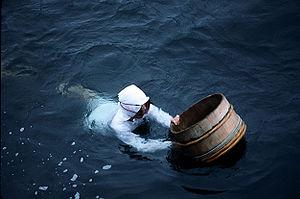
En 1996, dans son effort pour combattre la pollution sonore et pour protéger et promouvoir l'environnement, le Ministère de l'environnement du Japon a désigné les 100 sons naturels du Japon. 738 propositions arrivèrent de tout le pays et les « 100 meilleures » furent sélectionnées après examen par le groupe d'étude japonais des sons naturels. Ces éléments de paysage sonore sont des symboles pour les résidents locaux et doivent servir à promouvoir la redécouverte des sons de la vie quotidienne. La sixième Assemblée Nationale sur la conservation des paysages sonores s'est tenue à Matsuyama, dans la préfecture d'Ehime, en 2002.
Les ama sont des pêcheuses sous-marine en apnée japonaises, connues surtout en tant que pêcheuses de perles.